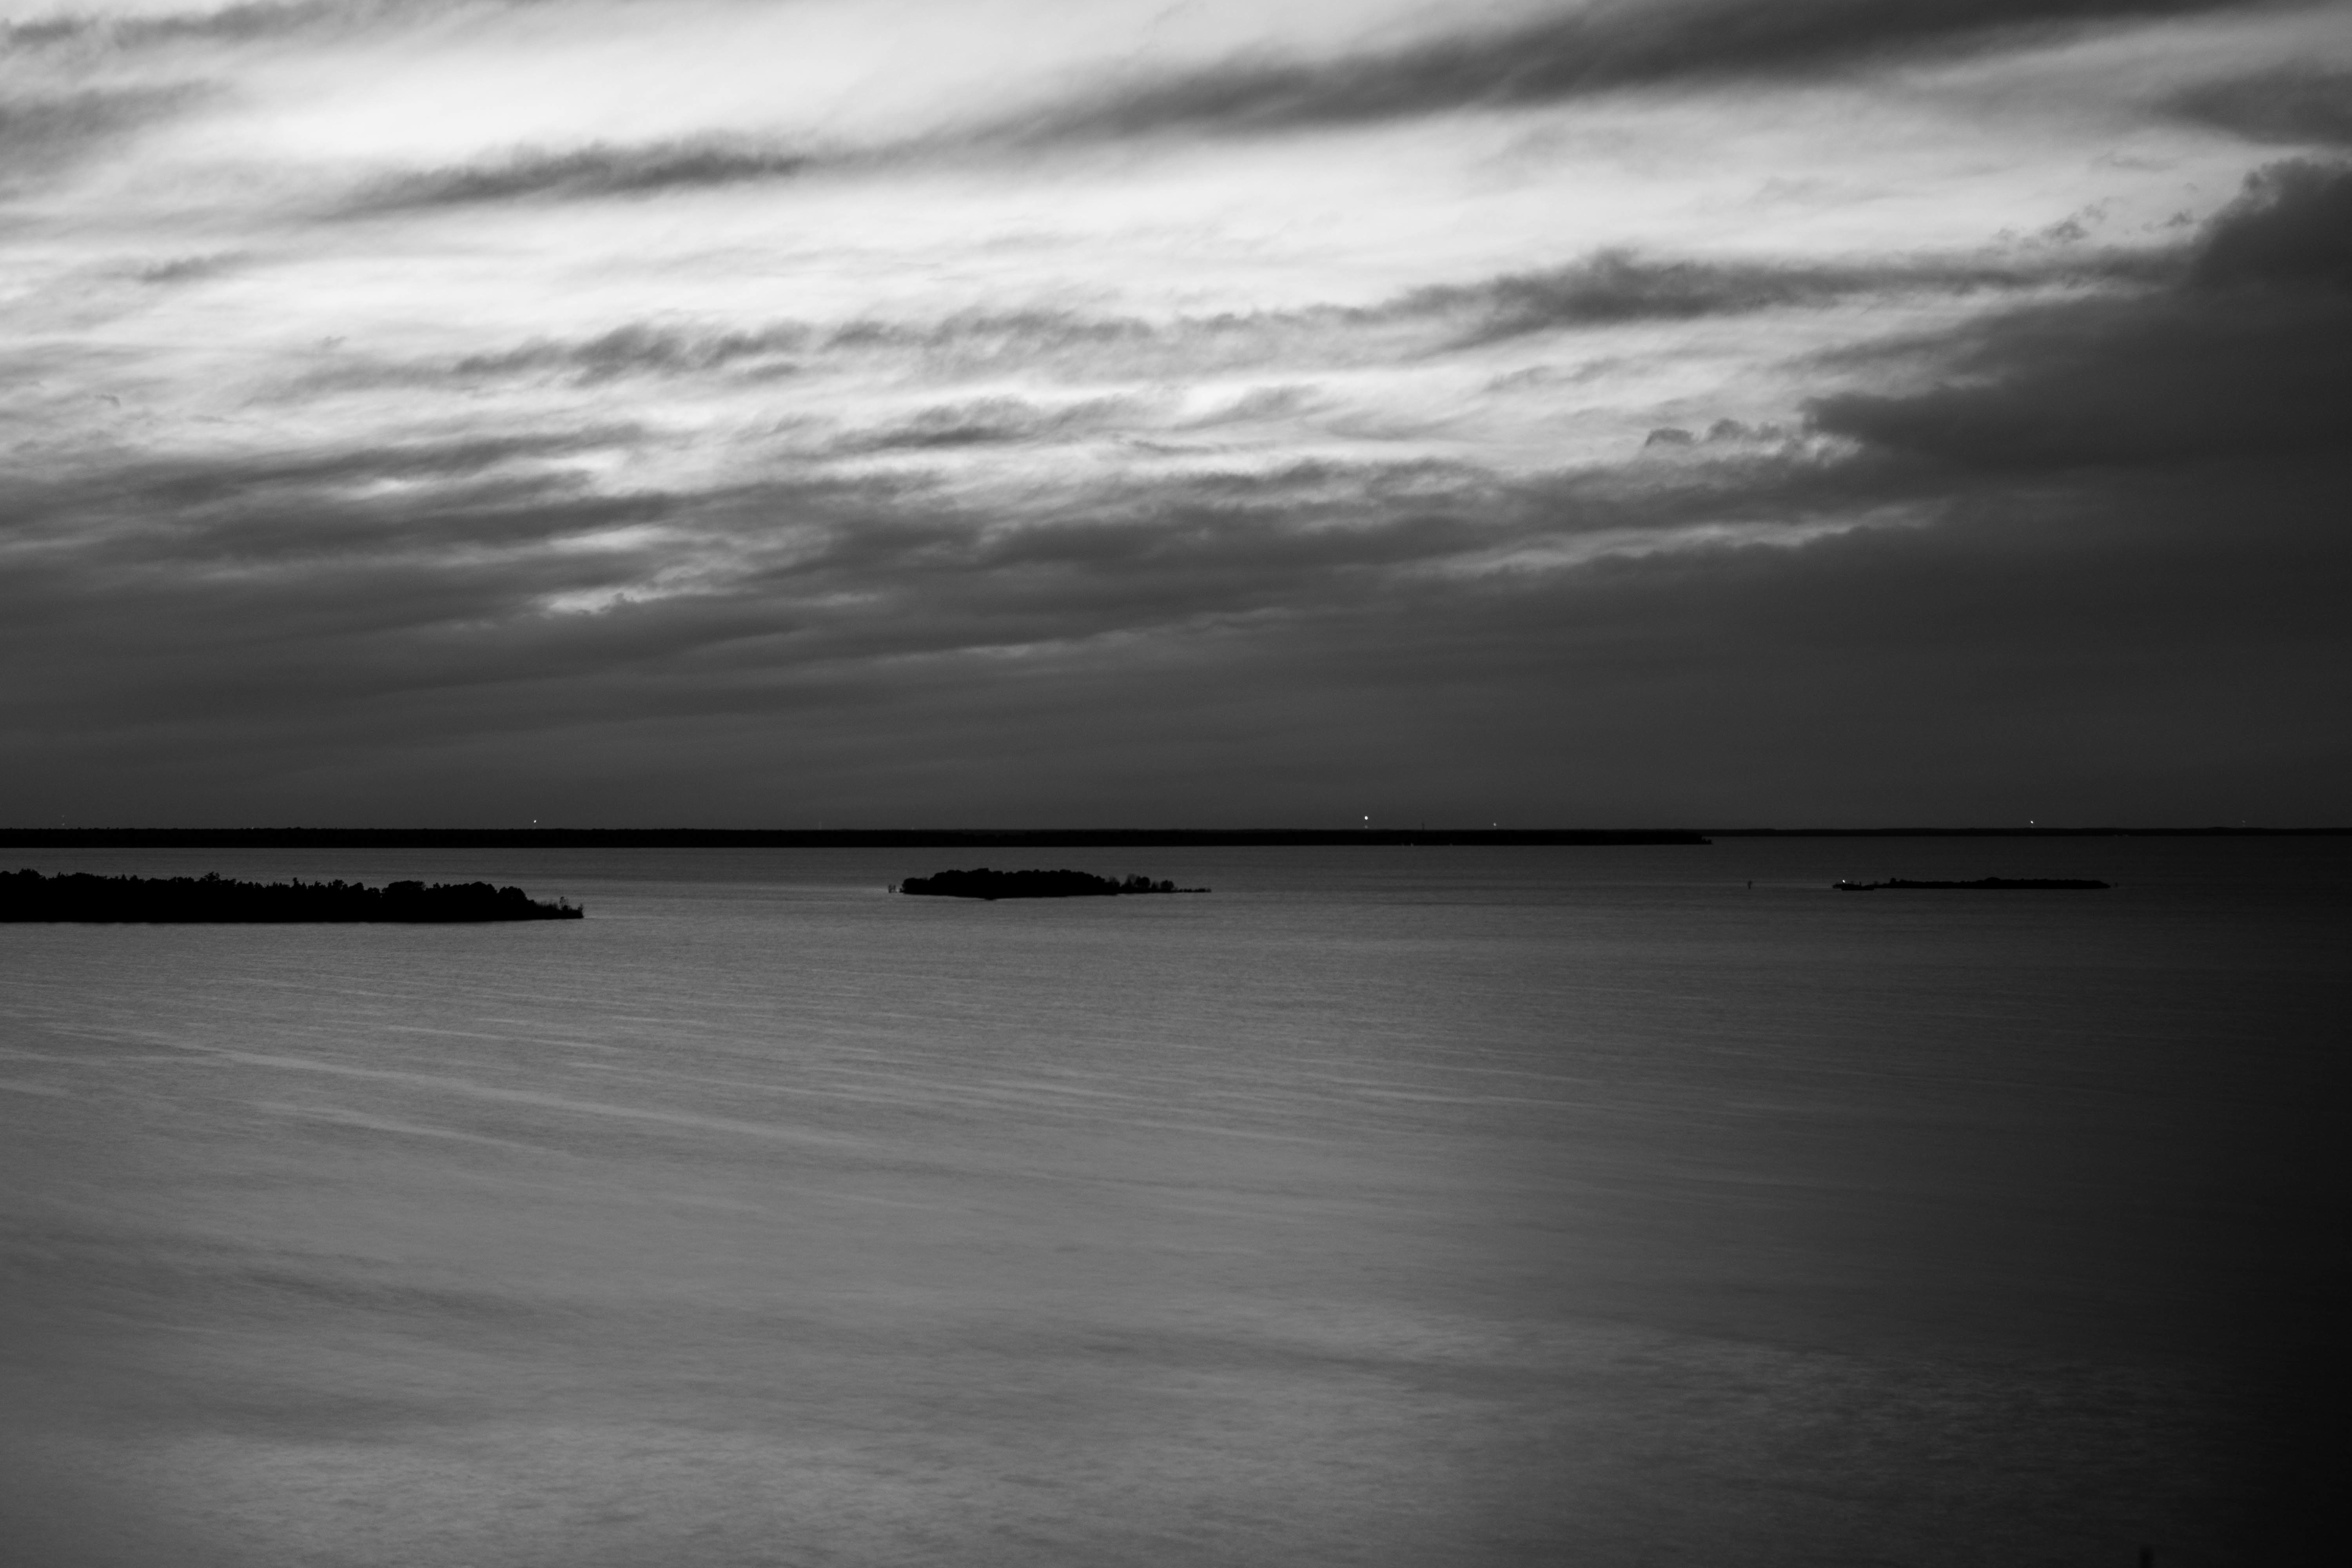
sea, coast, ocean, horizon, cloud, black and white, sky, sunset, shore, wave, dawn, dusk, reflection, bay, darkness, black, monochrome, meteorological phenomenon, monochrome photography, atmospheric phenomenon